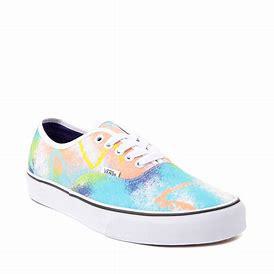
Brand: Vans
Model: Authentic Skate